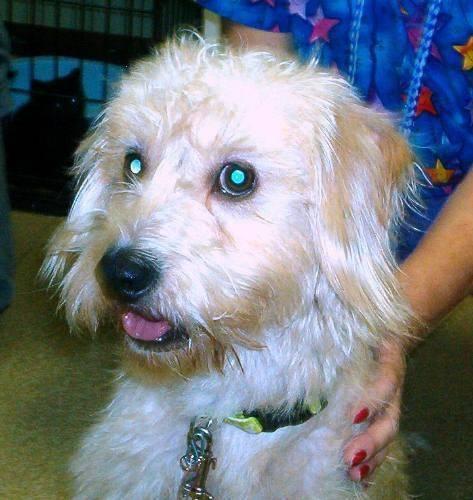
dog